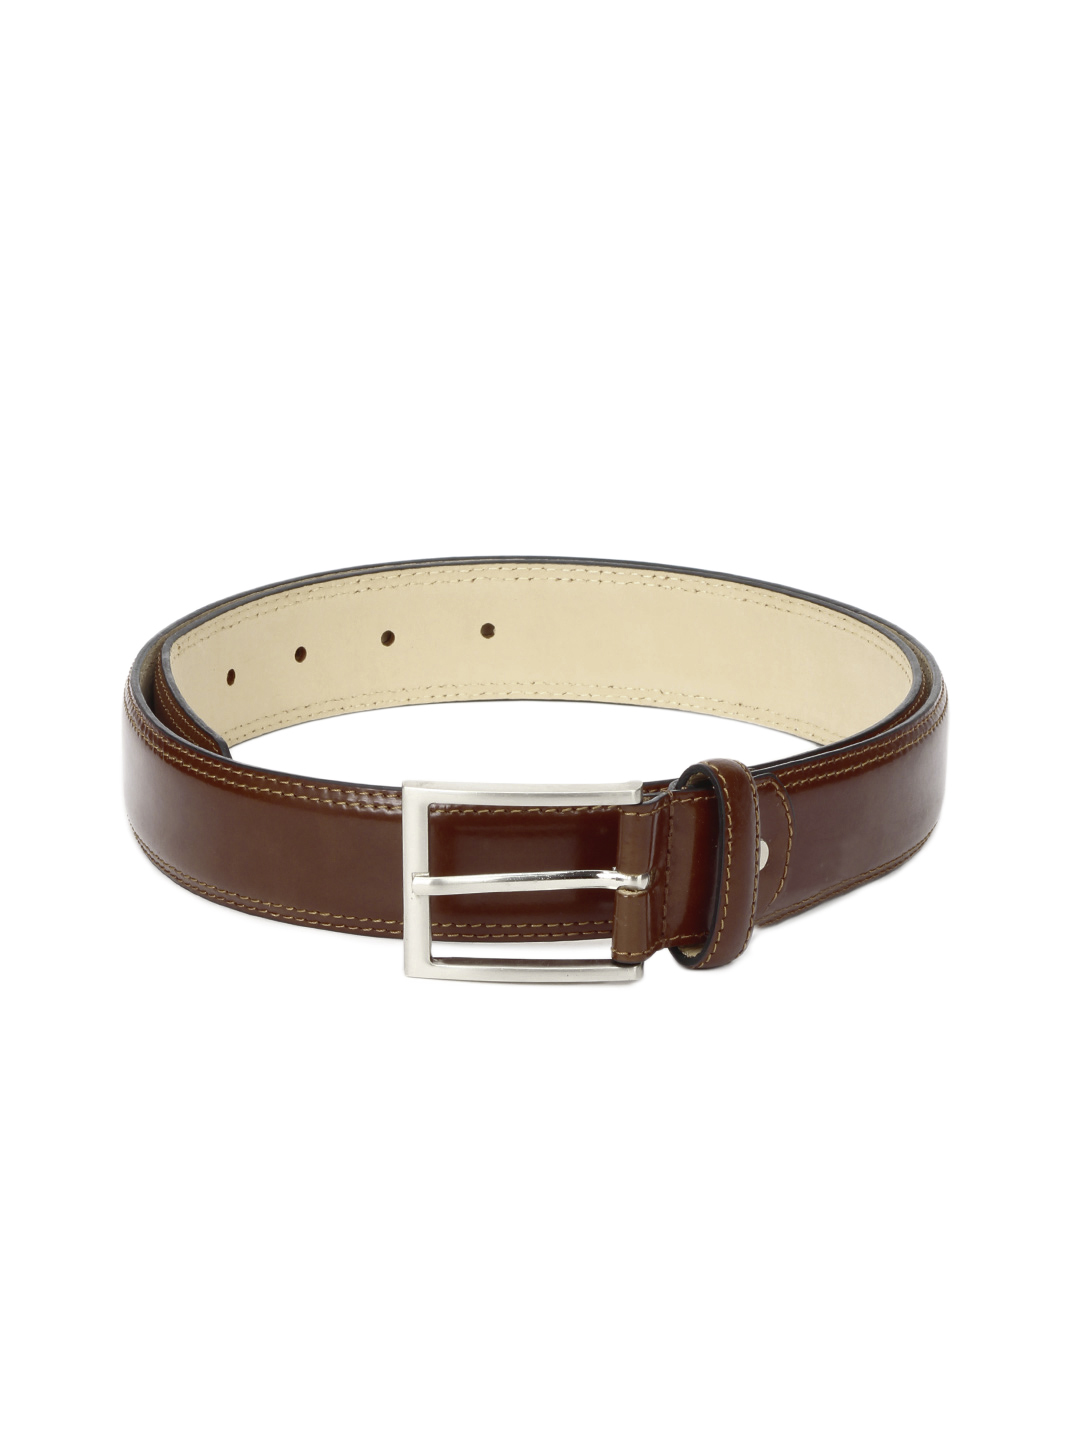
Levitate Men Brown Leather Belt
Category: Accessories / Belts / Belts
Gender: Men
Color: Brown
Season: Spring 2013
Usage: Formal